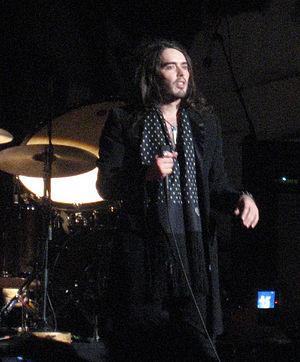
Sans Sarah, rien ne va ! ou Oublie Sarah Marshall est un film américain réalisé par Nicholas Stoller, sorti en 2008.
Hummingbird Heartbeat est une chanson de l'artiste américaine Katy Perry, issue de son troisième album studio, Teenage Dream. Elle a été écrite par Perry, Stacy Barthe, Monte Neuble ainsi que par Christopher "Tricky" Stewart, dont la production a été effectuée par ce dernier. Hummingbird Heartbeat a été inspirée par l'ex-petit ami de Perry, Russell Brand. Utilisant des éléments du glam metal, de la musique rock et d'electronica dans sa composition, la chanson a également été influencée par la dance-pop. Lyricalement, Hummingbird Heartbeat compare le sentiment d'être amoureux à la vitesse du battement de cœur d'un colibri. La chanson a reçu des critiques généralement positives des critiques musicales, dont beaucoup d'entre eux ont mentionné le fait qu'il s'agirait d'un choix potentiel en tant que single. Avant la sortie de Teenage Dream, Hummingbird Heartbeat se positionna à la 124ᵉ place du South Korea Gaon International Chart.